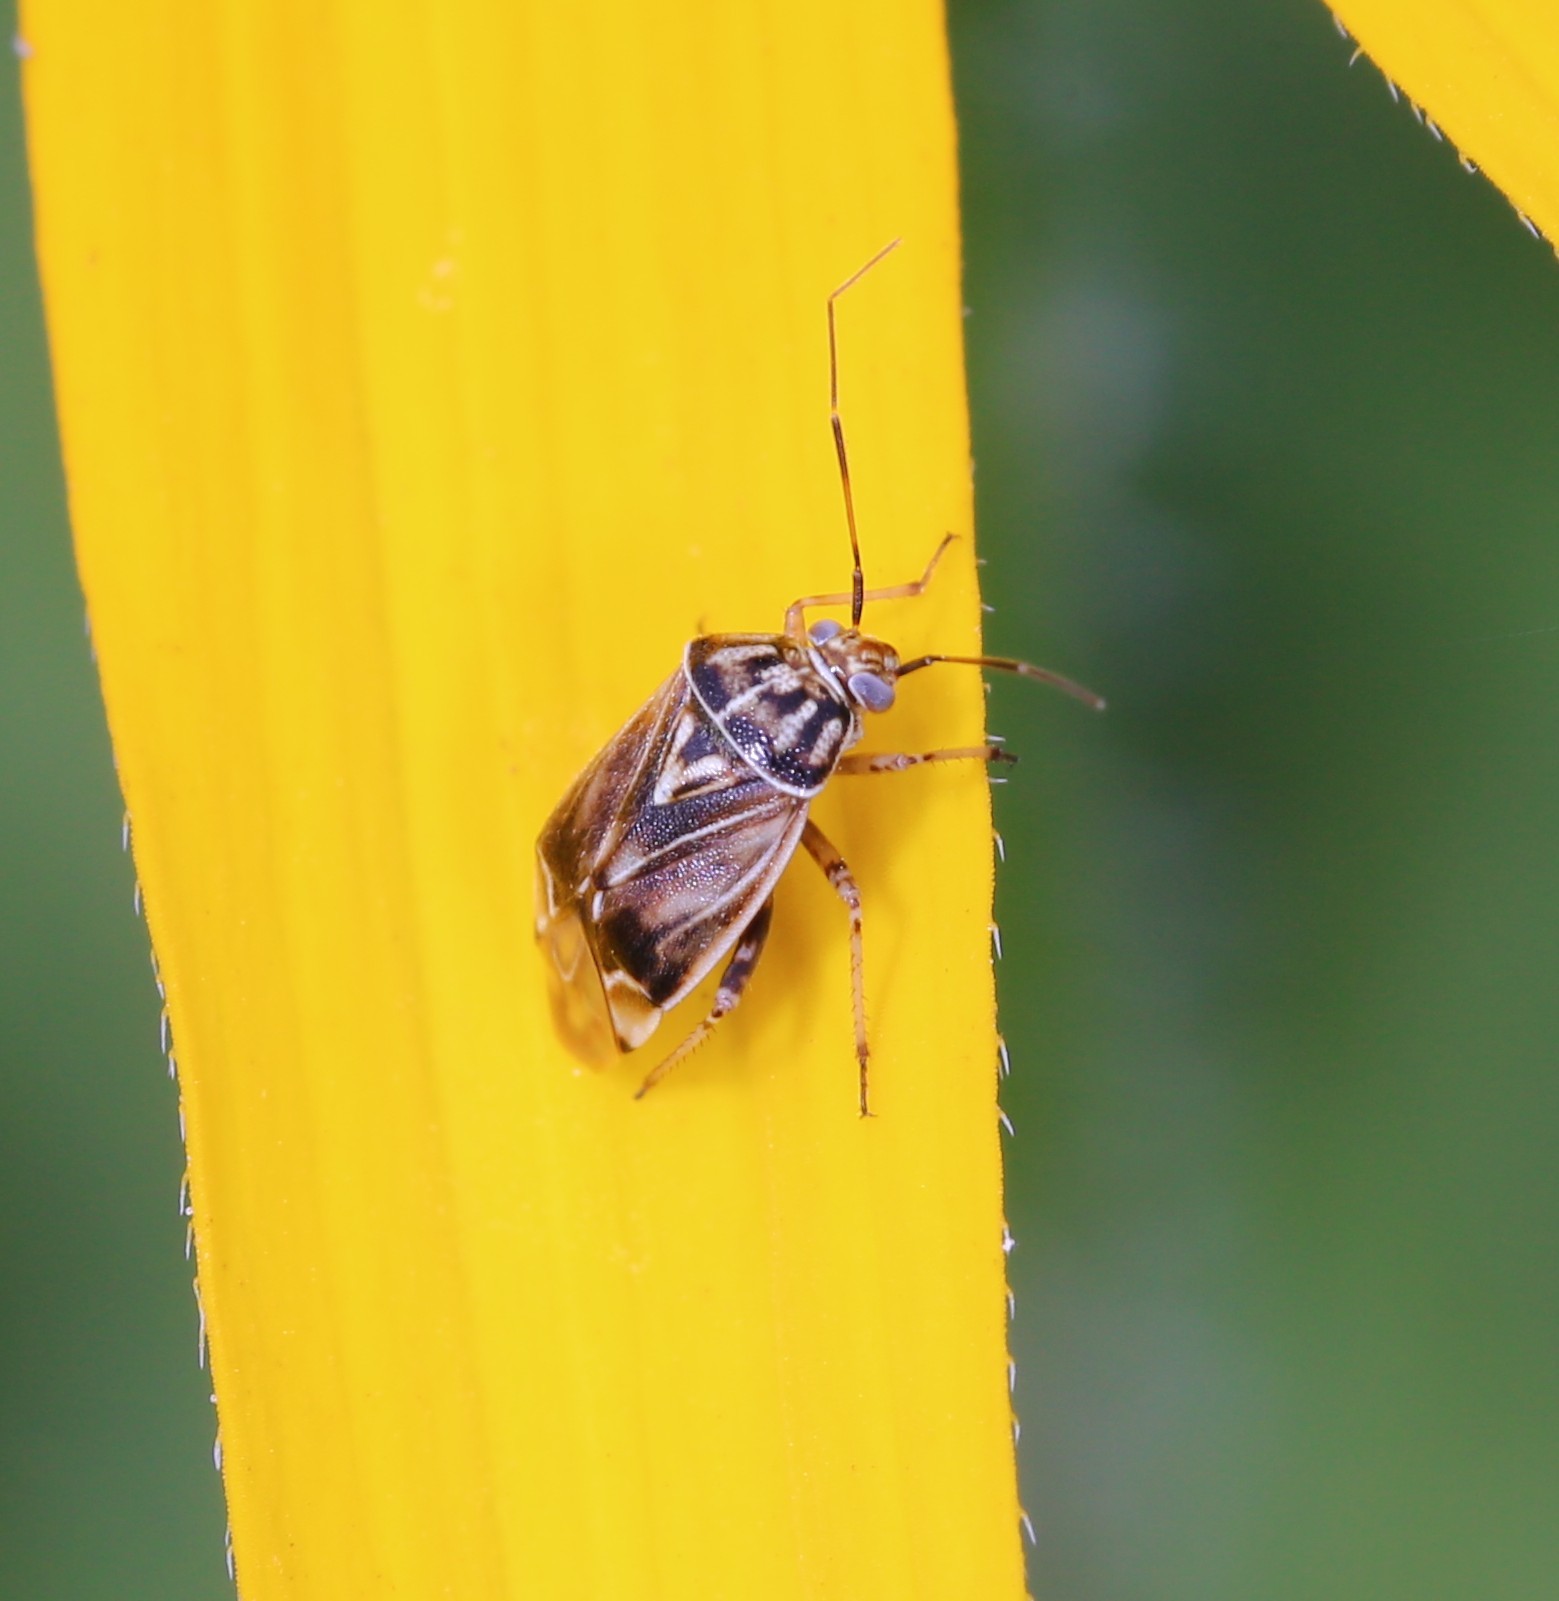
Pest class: lygus_bug